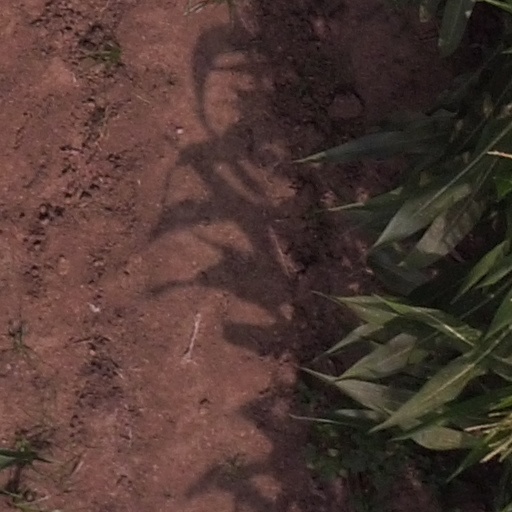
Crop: maize; corn